Domingo Faustino Sarmiento

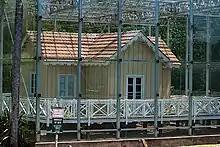
Sarmiento's house on the Parana delta

Sarmiento believed that the material and social needs of people had to be satisfied but not at the cost of order and decorum. He put great importance on law and citizen participation. These ideas he most equated to Rome and to the United States, a society which he viewed as exhibiting similar qualities. In order to civilize the Argentine society and make it equal to that of Rome or the United States, Sarmiento believed in eliminating the caudillos, or the larger landholdings and establishing multiple agricultural colonies run by European immigrants.